West Memphis Three

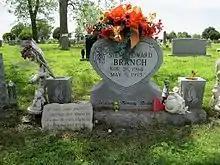
Grave of Steve Branch

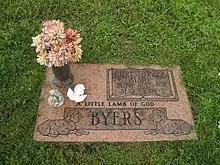
Grave of Christopher Byers

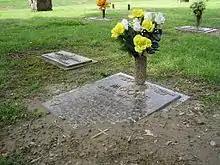
Grave of Michael Moore

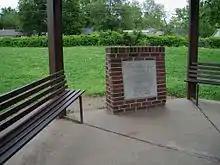
Memorial for the West Memphis Three victims

Steve Edward Branch, Christopher Byers and Michael Moore were all second graders at Weaver Elementary School. Each had achieved the rank of "Wolf" in the local Cub Scout pack and were best friends.